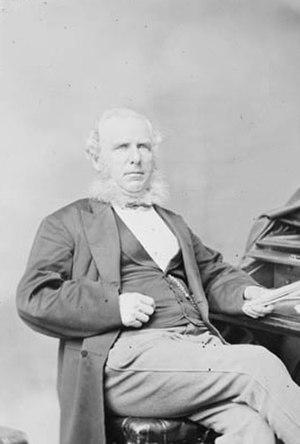
Les pères de la Confédération désignent, au Canada, les délégués coloniaux de l'Amérique du Nord britannique rassemblés pour étudier le projet de Confédération canadienne. Membres importants des gouvernements des différentes colonies, ils se réunissent à trois reprises entre 1864 et 1866, soit lors des conférences de Charlottetown, de Québec et de Londres. Leur travail mène à la création du Canada en 1867.
Jonathan McCully, né le 25 juillet dans le comté de Cumberland, en Nouvelle-Écosse, et mort le 2 janvier 1877 à Halifax, est un père de la Confédération canadienne. Juriste et journaliste, il a été juge et sénateur, de tendance libérale.